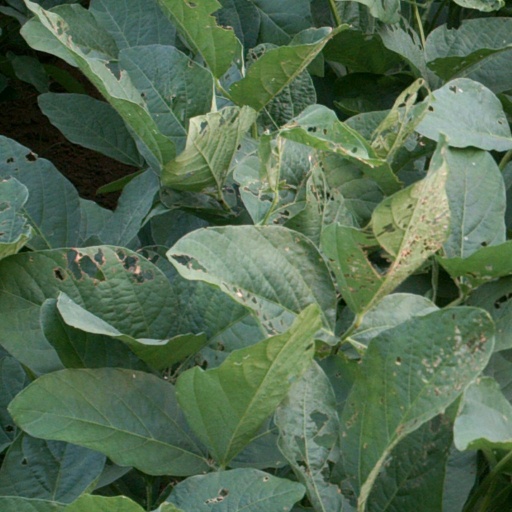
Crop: soybean